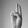
ASL letter: U